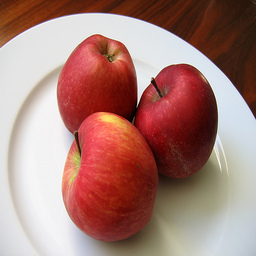
Label: Apple